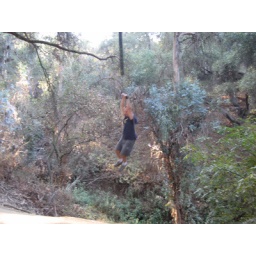
On a tree swing in the canyon